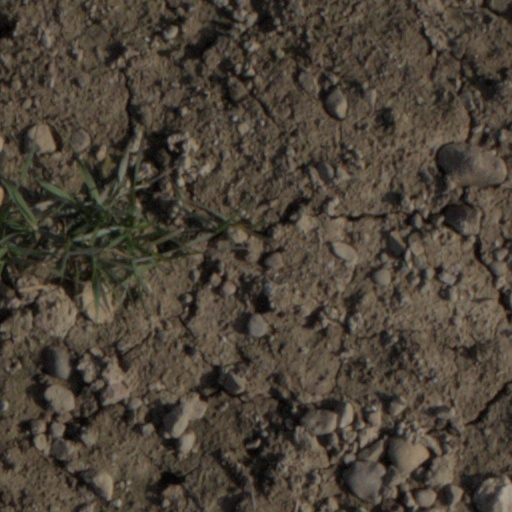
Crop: wheat